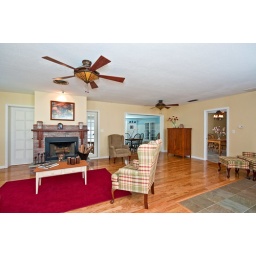
SB600 CR bounced into corner. SB80 CL bounced into wall on left. SB80 on chair in room to right Ambient in far room